Sprang

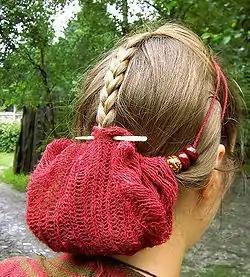
Reconstruction of a Saxon sprang hairnet

Sprang is an ancient method of constructing fabric that has a natural elasticity. Its appearance is similar to netting, but unlike netting, sprang is constructed entirely from warp threads. Archaeological evidence indicates that sprang predates knitting; the two needlework forms bear a visible resemblance and serve similar functions but require different production techniques.